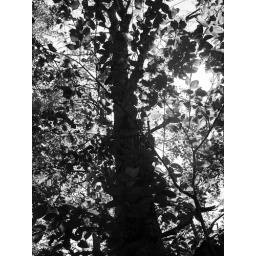
A birch tree erected upon a rock at Chair Rock creek, Cranberry Lake.